Three Women (1924 film)

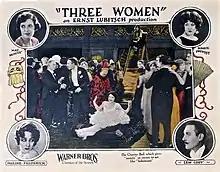
Lobby card

Three Women, also known as Die Frau, die Freundin und die Dirne, is a 1924 German-American silent drama film starring May McAvoy, Pauline Frederick, and Marie Prevost, directed by Ernst Lubitsch, and based on the novel "Lillis Ehe" by Yolande Maree (Iolanthe Mares).